Anakbayan

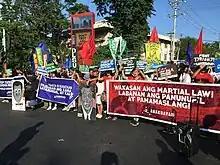
A student protest by Anakbayan and other youth groups held on April 5, 2019, condemning martial law under President Duterte.

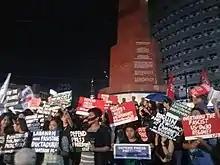
Youth groups, including Anakbayan participated in a protest demanding press freedom.

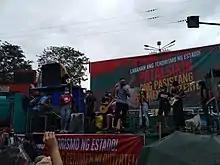
Vinz Simon, representing Anakbayan, speaking at the International Human Rights Day protest in Manila, December 10, 2020.

In 2017, Anakbayan said that protests lead to urge President Duterte to sign the law granting free education for public universities, citing as a victory for students, parents, and administrators. Months after, however, they criticized the policy as a lie, saying that it became a way to rehash socialized tuition schemes for public universities and colleges.